Paul Marc Rousseau

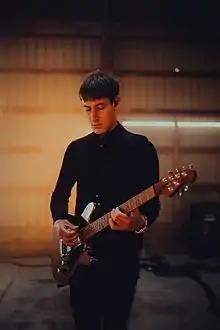
2021 image by Wyatt Clough

Paul Marc Rousseau (born March 18, 1989) is a Canadian musician who is the lead guitarist for the rock band Silverstein.